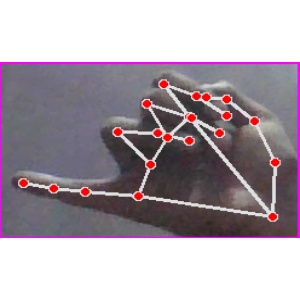
अक्षर: च